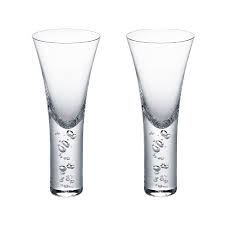
Waste category: glass